Van

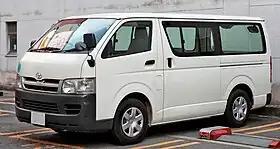
Toyota HiAce cab over van

Early Japanese vans include the Kurogane Baby, Mazda Bongo, and the Toyota LiteAce. The Japanese also produced many vans based on the American flat nose model, but also minivans which for the American market have generally evolved to the long-wheelbase front-wheel drive form. The Nissan Prairie and Mitsubishi Chariot as well as microvans that fulfill kei car regulations, are popular for small businesses. The term is also used to describe full-fledged station wagons (passenger car front sheet metal, flat-folding back seats, windows all around) and even hatchbacks with basic trim packages intended for commercial use. These are referred to as "light vans", with "light" referring to the glazing rather than the weight of the vehicle.